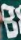
Number: 8